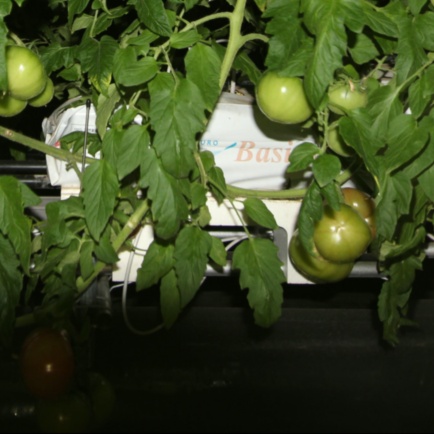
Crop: tomato